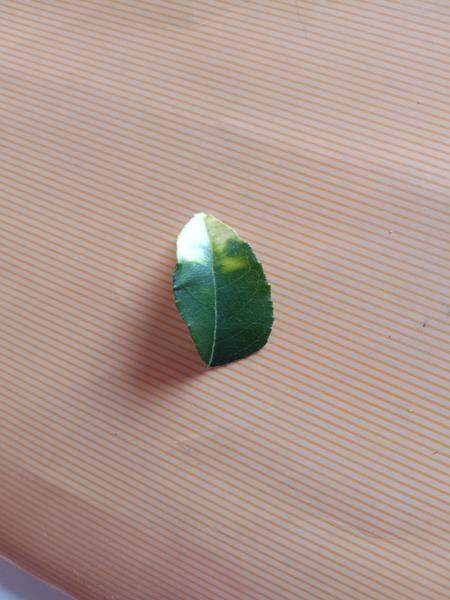
Plant: Curry